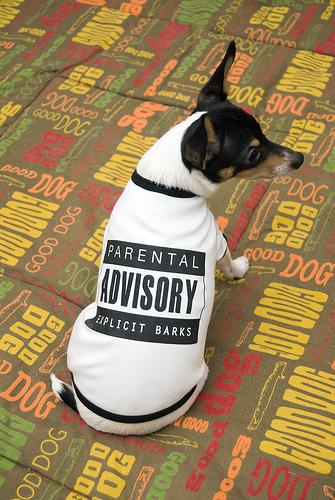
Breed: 237-n000095-toy_terrier